Charles Marquette

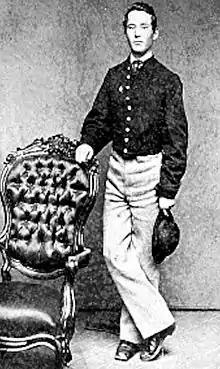
Marquette in 1865

Charles Marquette (1845–1907) was a Sergeant in the United States Army and a Medal of Honor recipient for his role in the American Civil War.